Phạm Ngọc Thảo

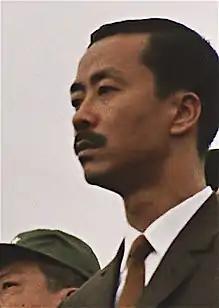
A middle-aged man with side-parted black hair and a moustache, in a black suit, white shirt and brown tie. To the left is a clean-shaven Asian man with black hair and a green military cap.

In late December 1964, Thảo was summoned back to Saigon by Khánh, who correctly suspected him and Khiêm of plotting together with Washington. Thảo suspected Khánh was attempting to have him killed, so he went underground upon returning to Saigon, and began plotting in earnest, having been threatened with being charged for desertion. He sheltered in a house belonging to a friend of Trương Như Tảng. The ruling junta appealed to Thảo in newspaper advertisements and broadcasts to follow orders to report, but he ignored them. In mid-January 1965, the regime called for him to report to his superiors in the ARVN, warning that he would be "considered guilty of abandoning his post with all the consequences of such a situation" if he failed to do so.